Cobourg

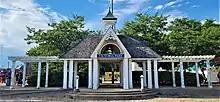
Victoria Park

The Town of Cobourg is governed by a seven-member town council. The Town is responsible for delivering a variety of local services, including planning, transit, fire and police protection, and the maintenance of local roads and parks. Certain responsibilities, such as waste management or paramedic services, are the responsibility of Northumberland County.